Night Ripper

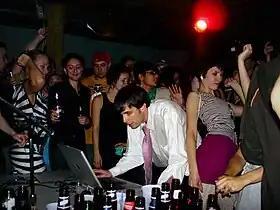
A Caucasian man wearing a tie performs music using a laptop. Several people dance around him.

The second studio album by Girl Talk, "Unstoppable", marked a shift away from the glitch style of his debut "Secret Diary". While still retaining the sample-based nature of "Secret Diary", "Unstoppable" focused more on beatwork as well as structuring and layering samples into full tracks. The album's stylistic change was brought about by Gillis' experiences performing live, which influenced him to "make the music more accessible and push the party vibe." Following the release of "Unstoppable", he spent an additional two years touring before beginning work on his third studio album.